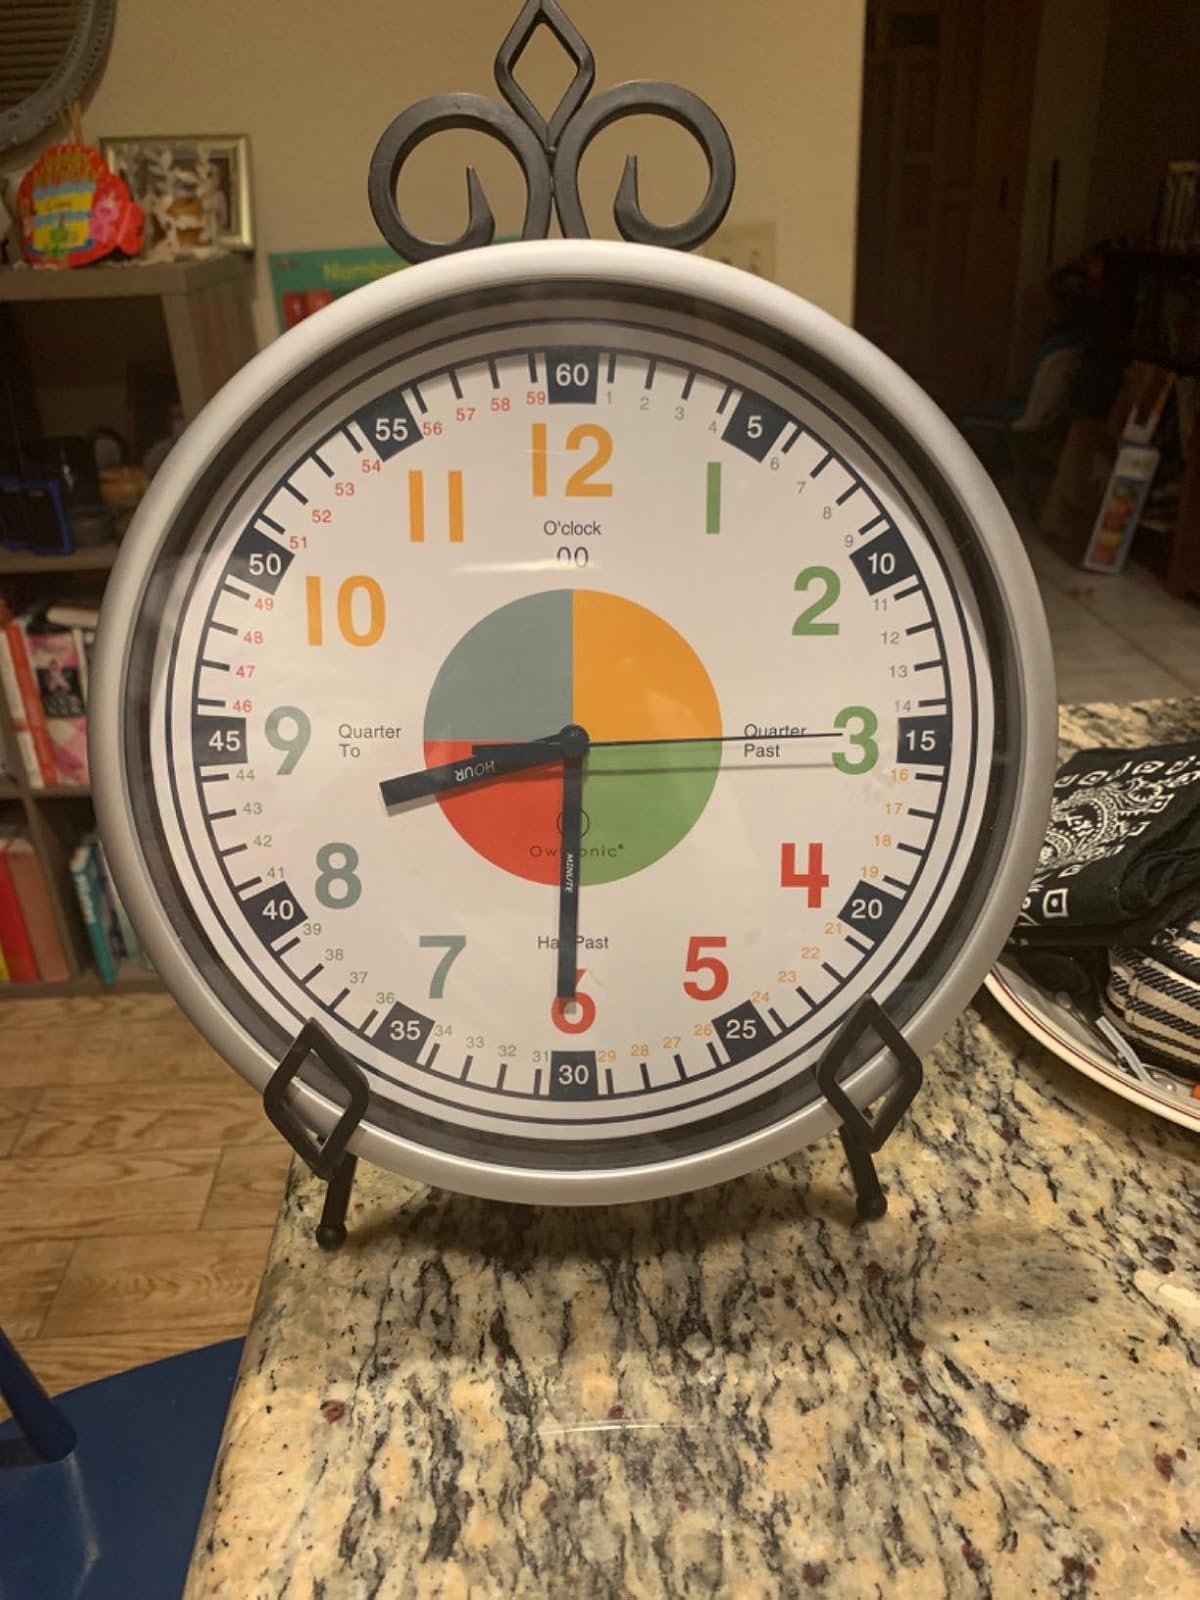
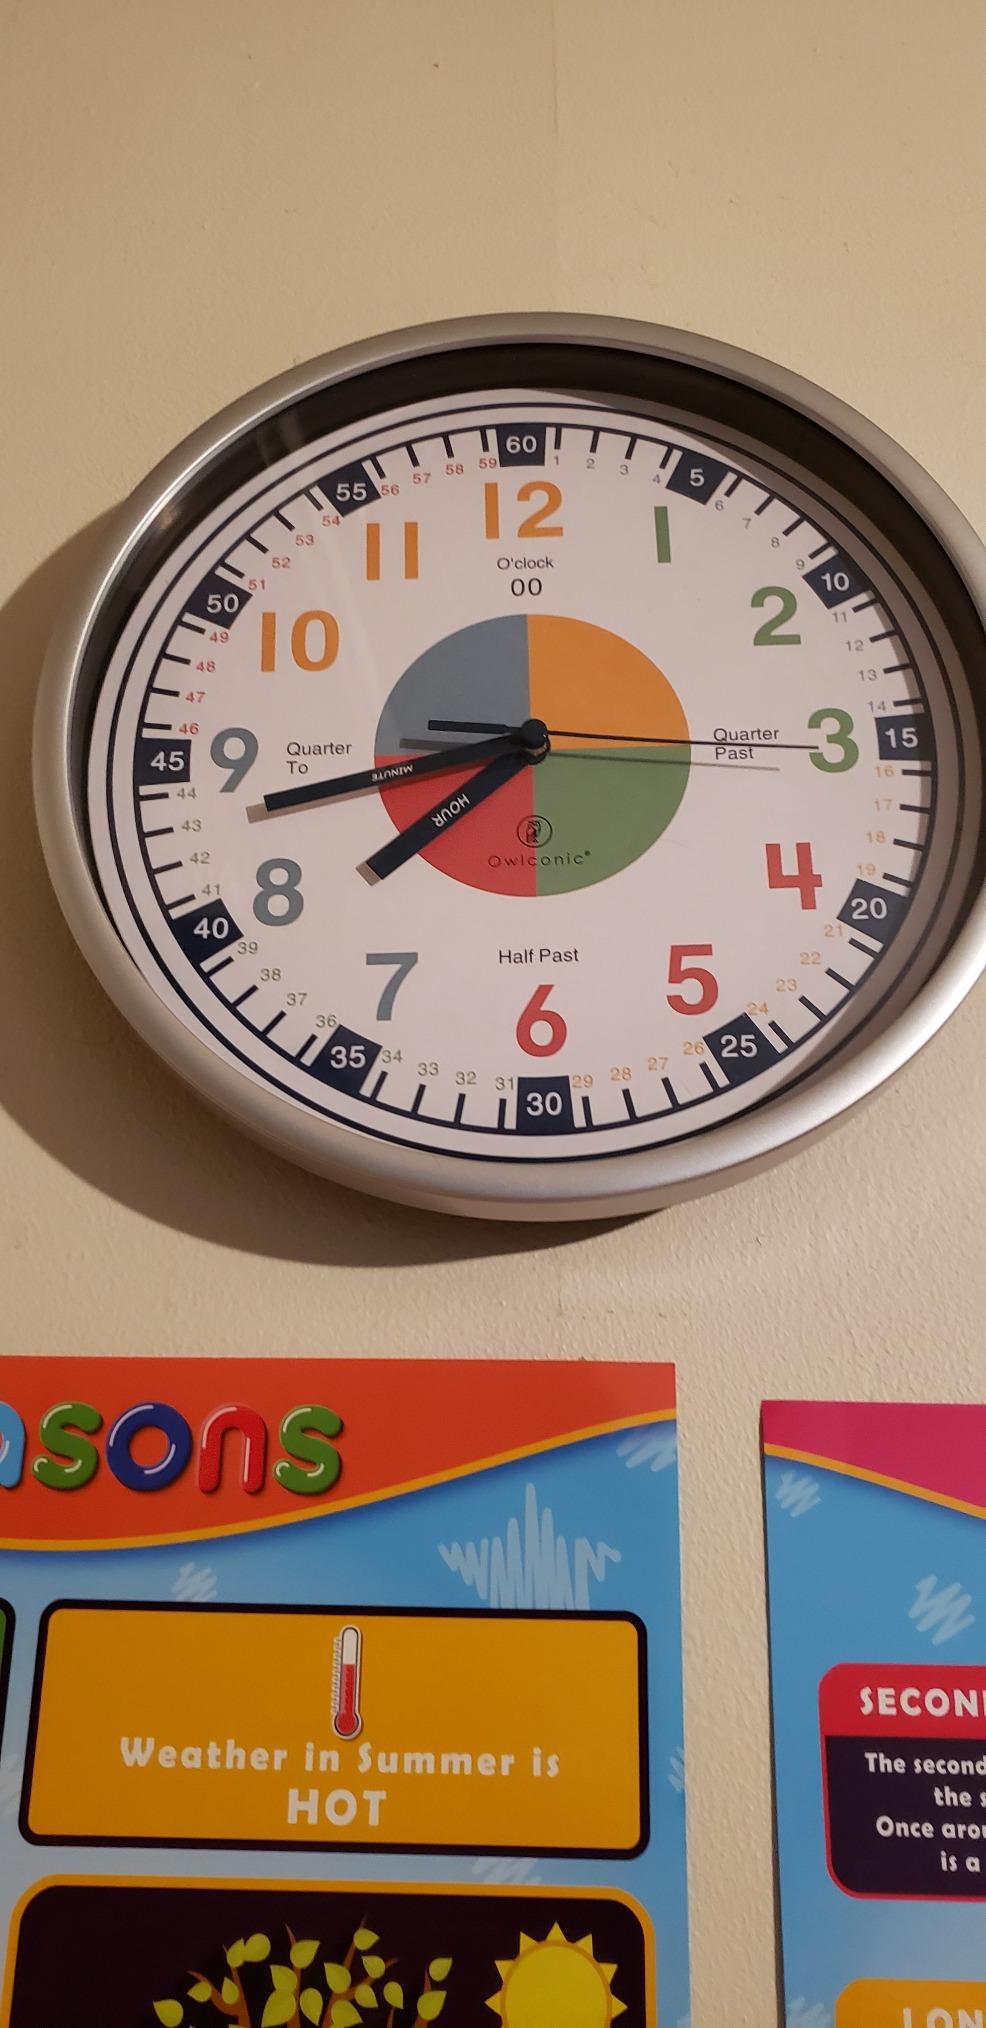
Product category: clock
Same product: yes